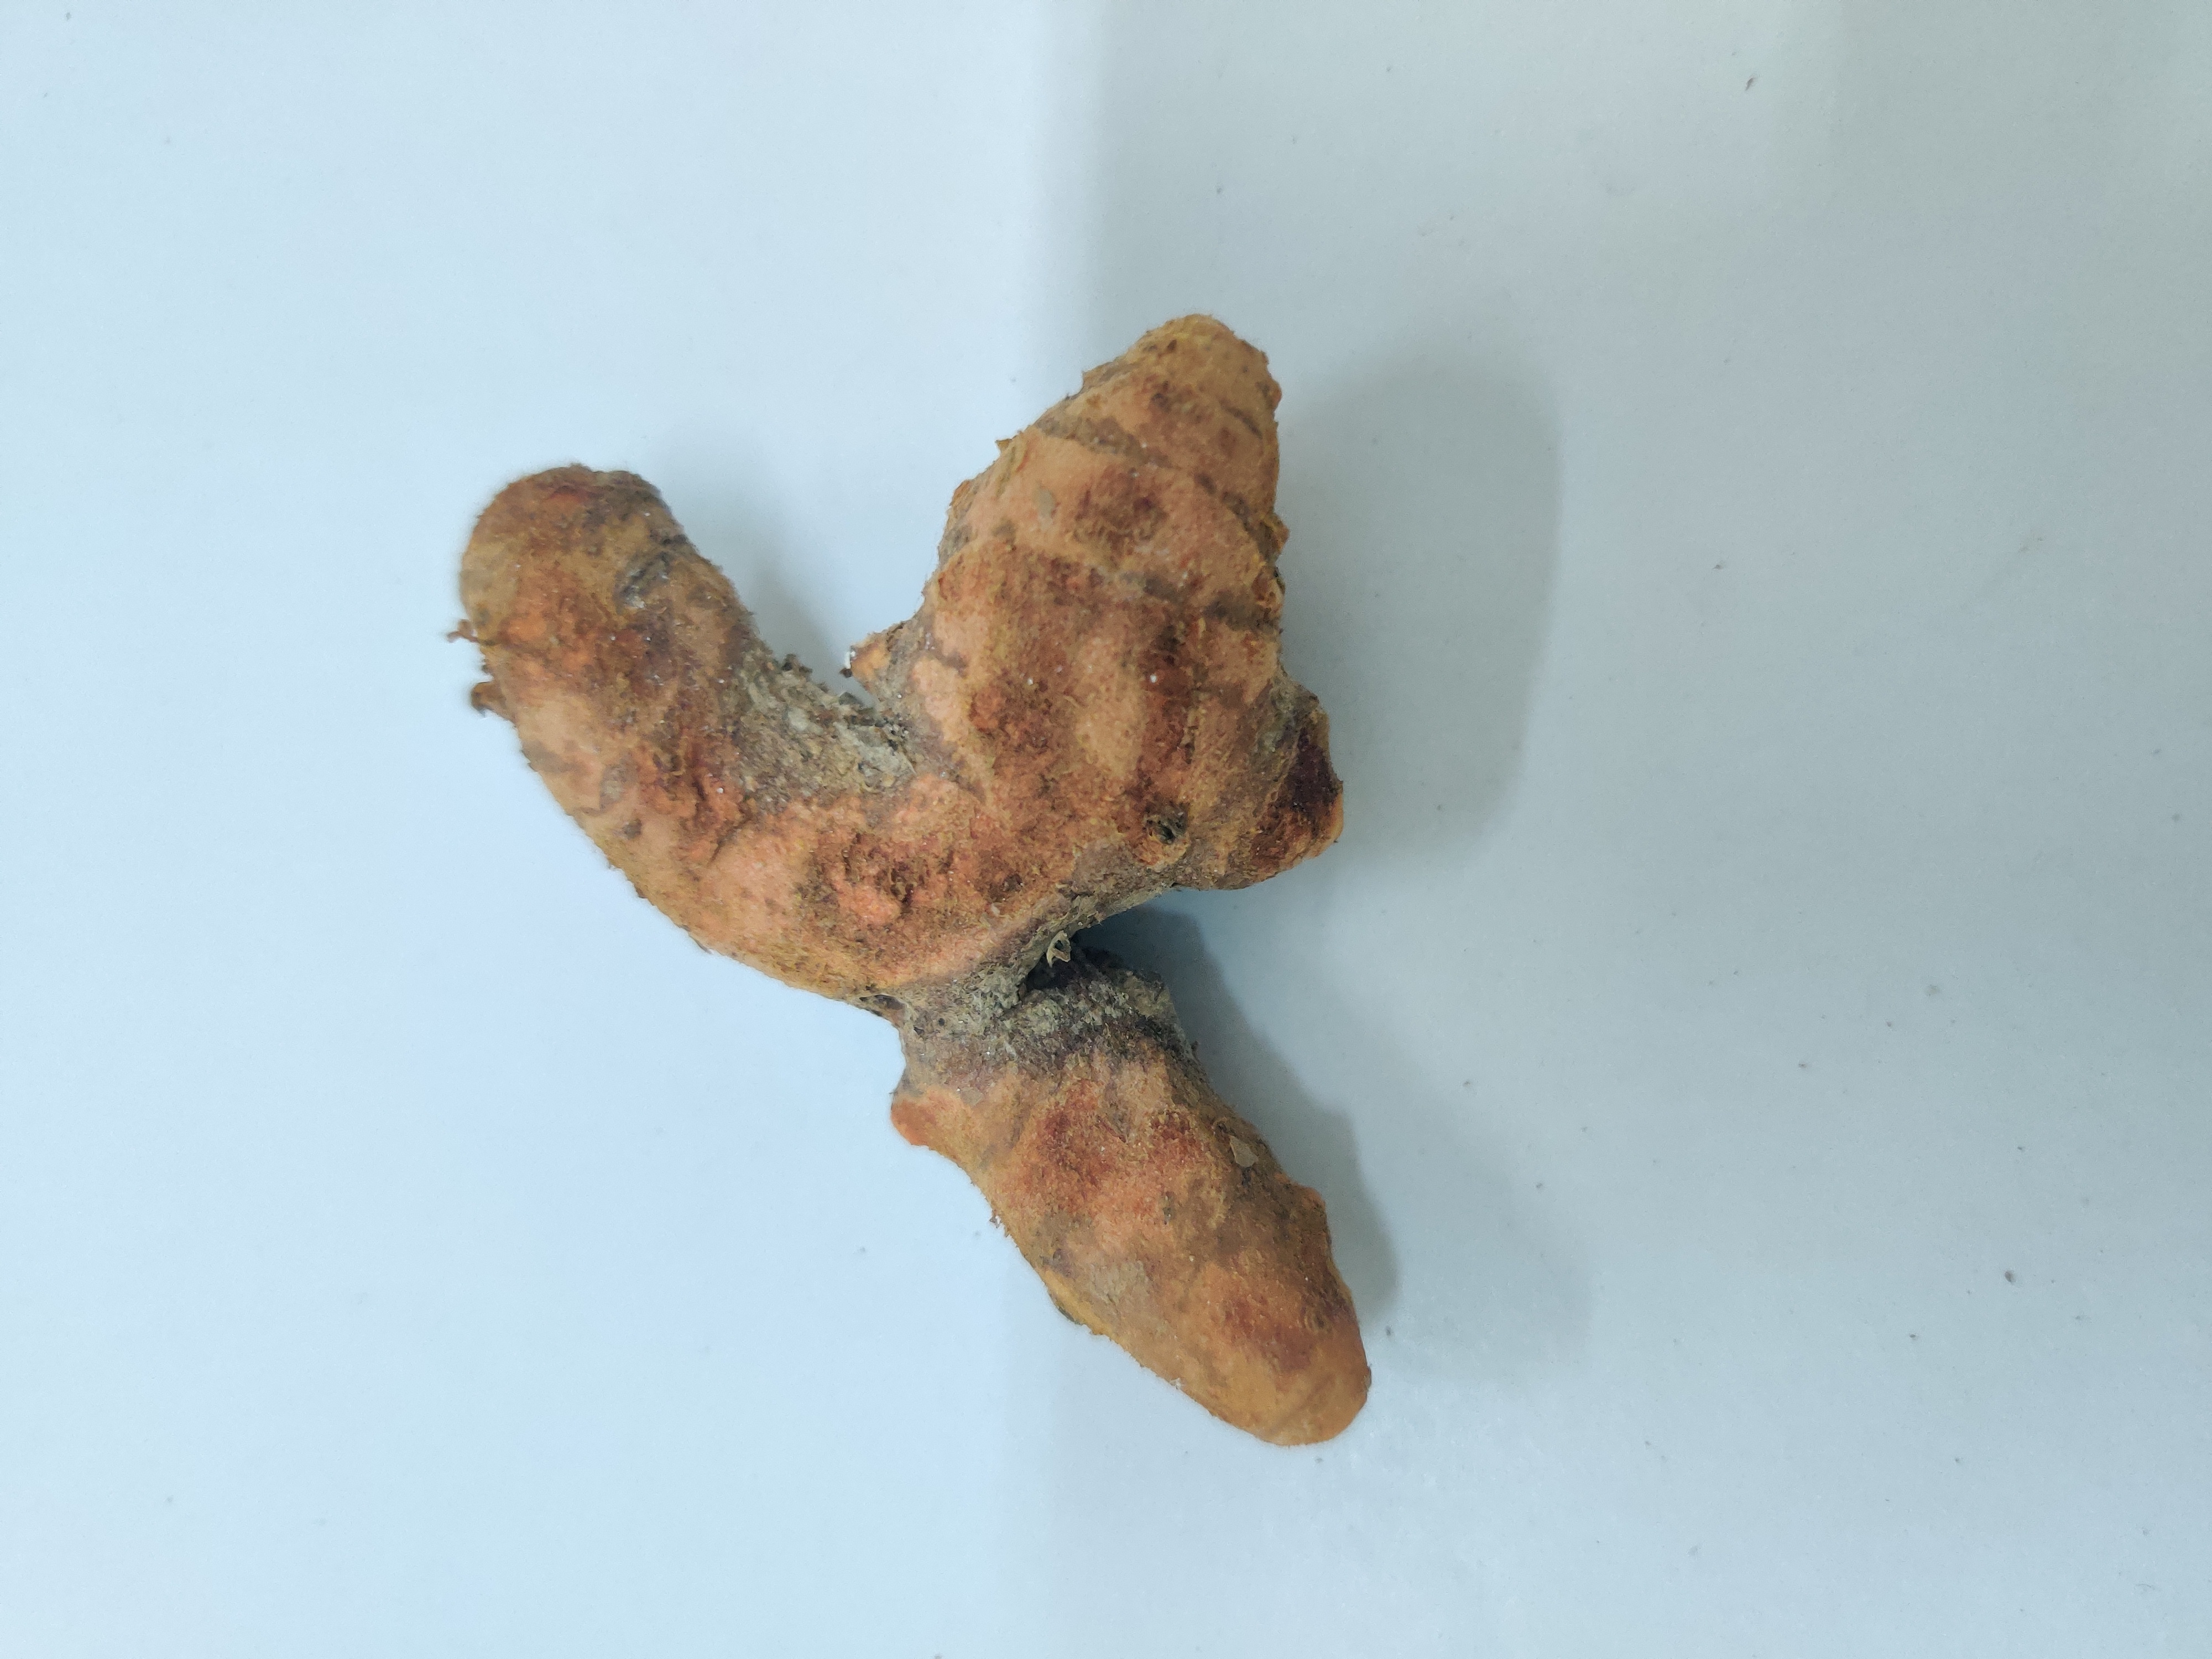
Crop: Turmeric
Condition: Severely Damaged